The Paper Brigade

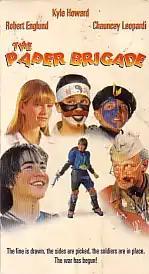
VHS cover

The Paper Brigade (also known as "Gunther and the Paper Brigade") is a 1996 adventure/comedy film directed by Blair Treu. The film stars Kyle Howard and Robert Englund. The story follows a group of small-town paperboys who band together to prevent bullies from taking over their routes.